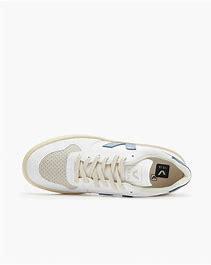
Brand: Veja
Model: V 10 CWL